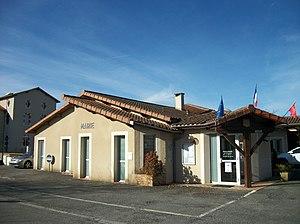
Mairie
Huos est une commune française située dans le département de la Haute-Garonne, en région Occitanie.